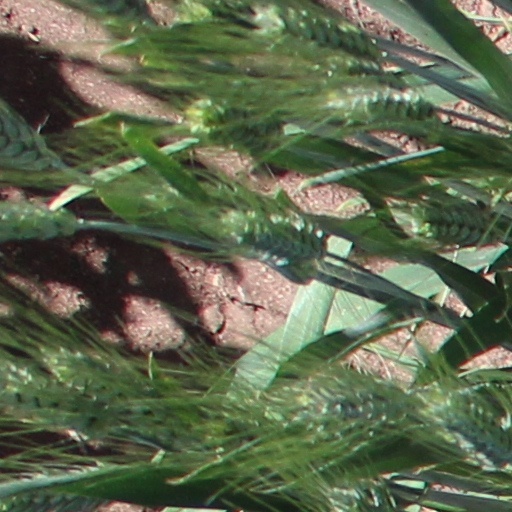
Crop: wheat